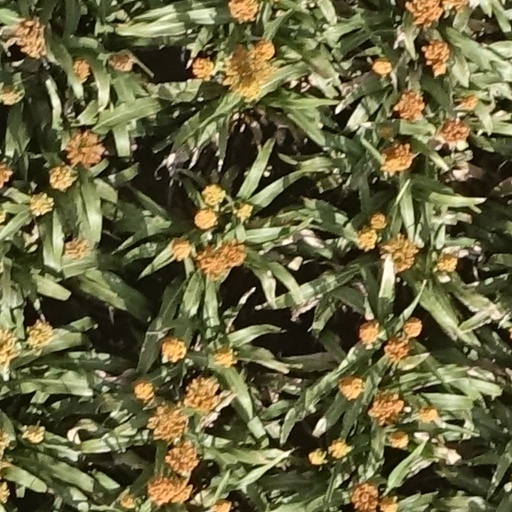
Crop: sorghum